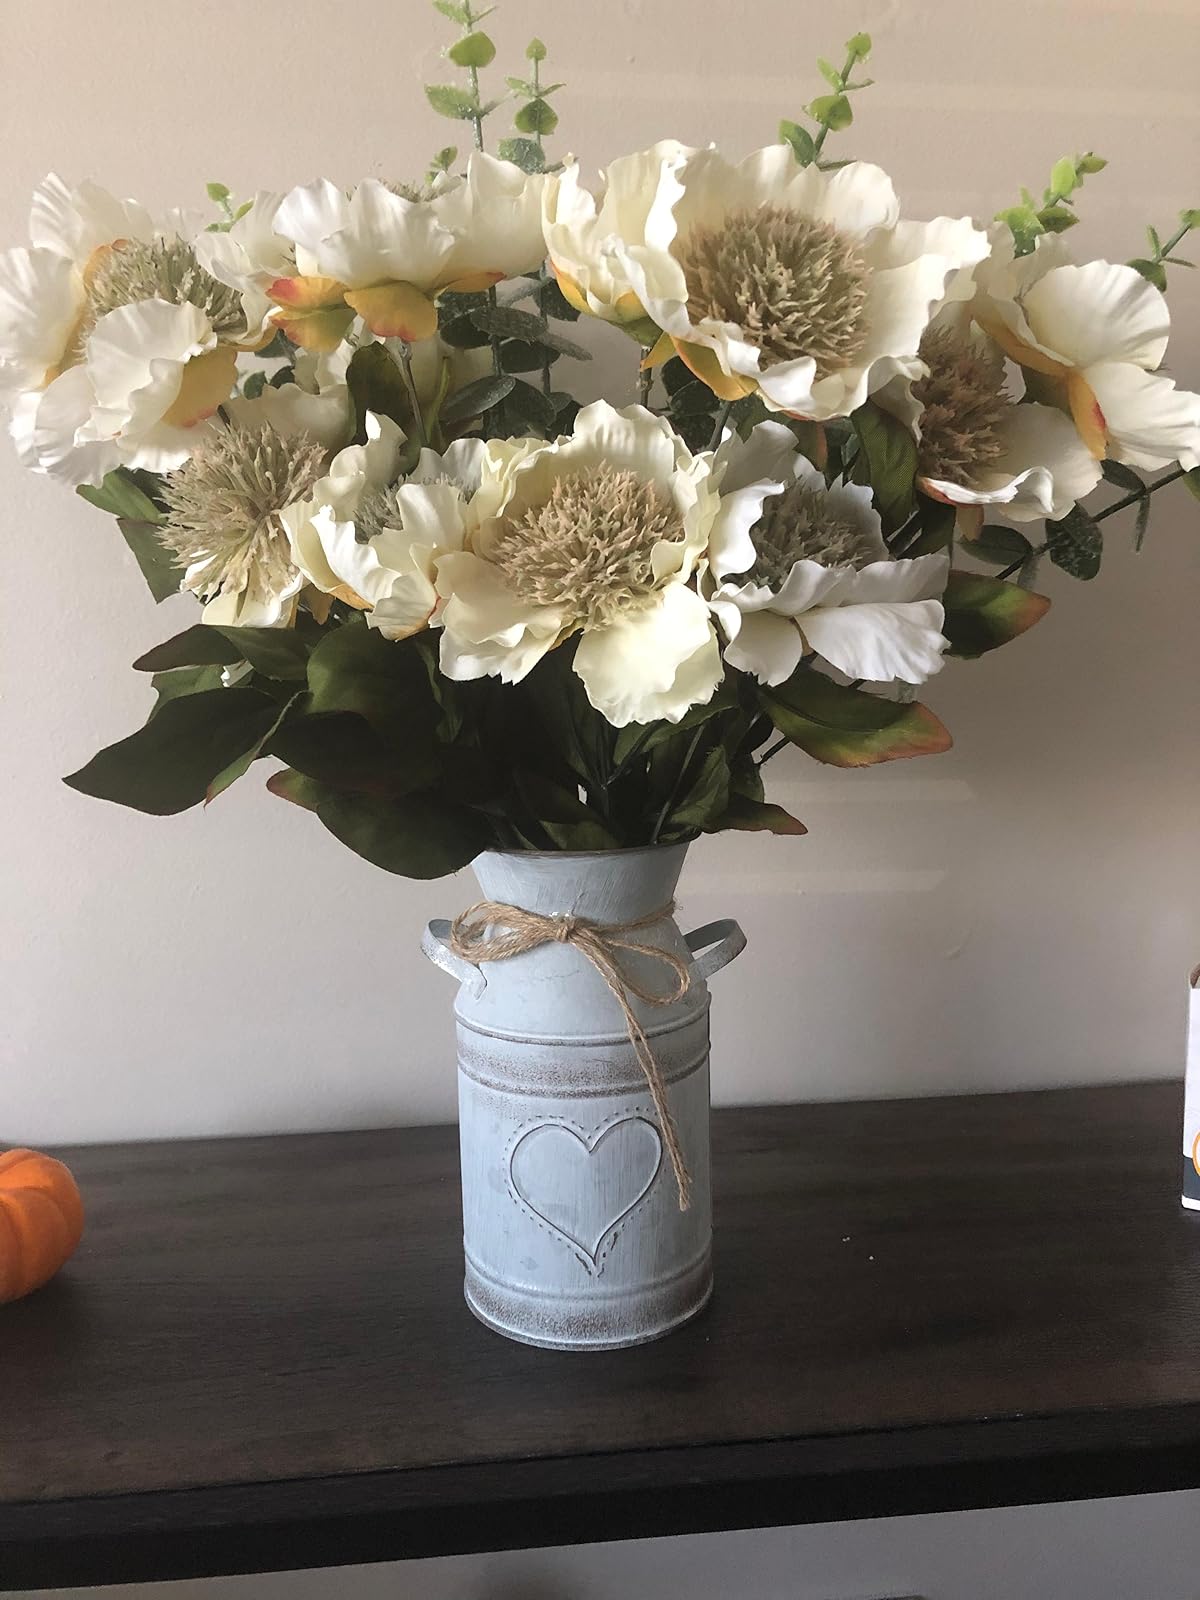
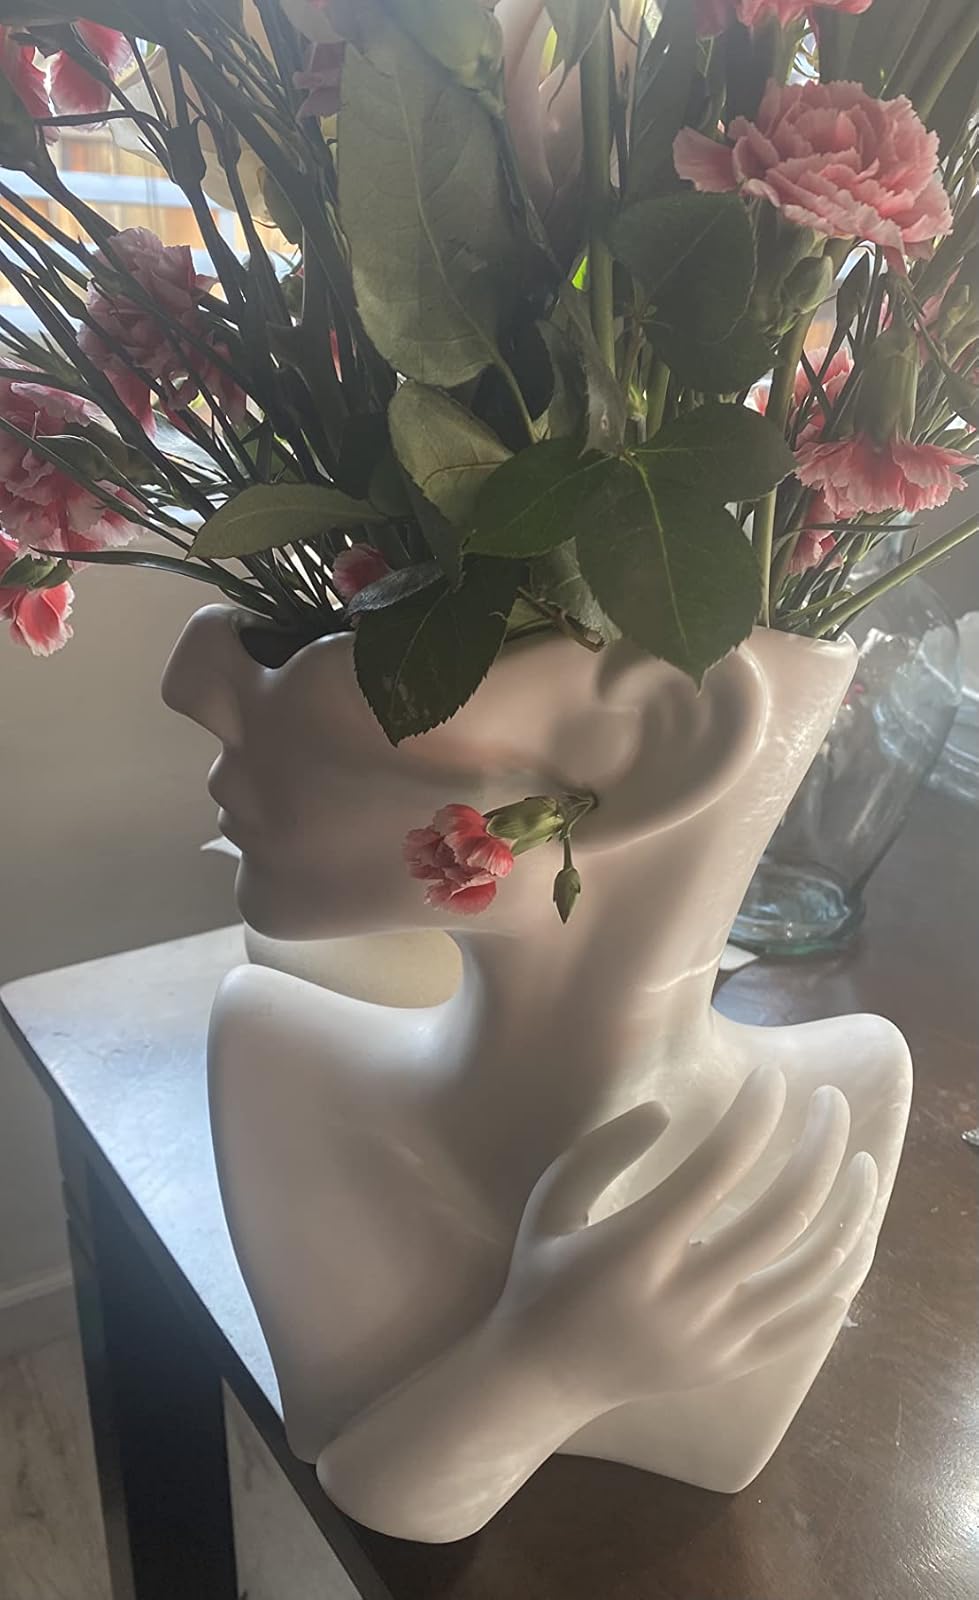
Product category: vase
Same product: no